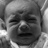
Emotion: sad